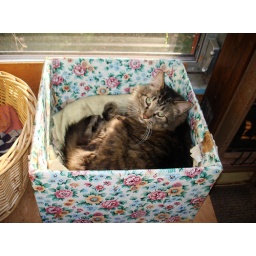
tiger baby in a box